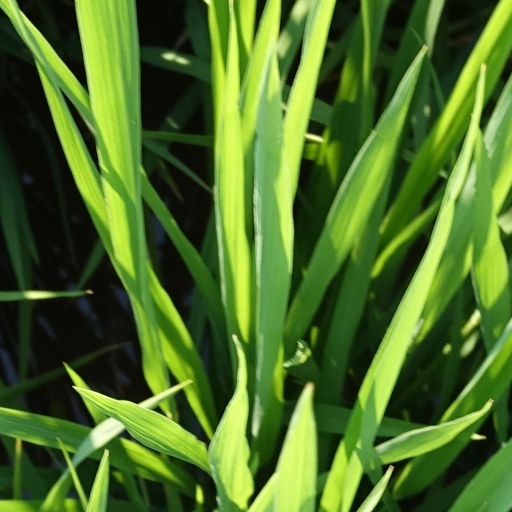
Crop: rice